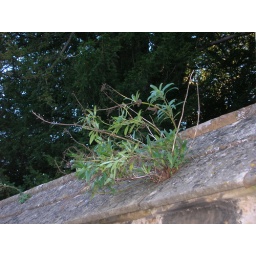
some plant growing in a wall